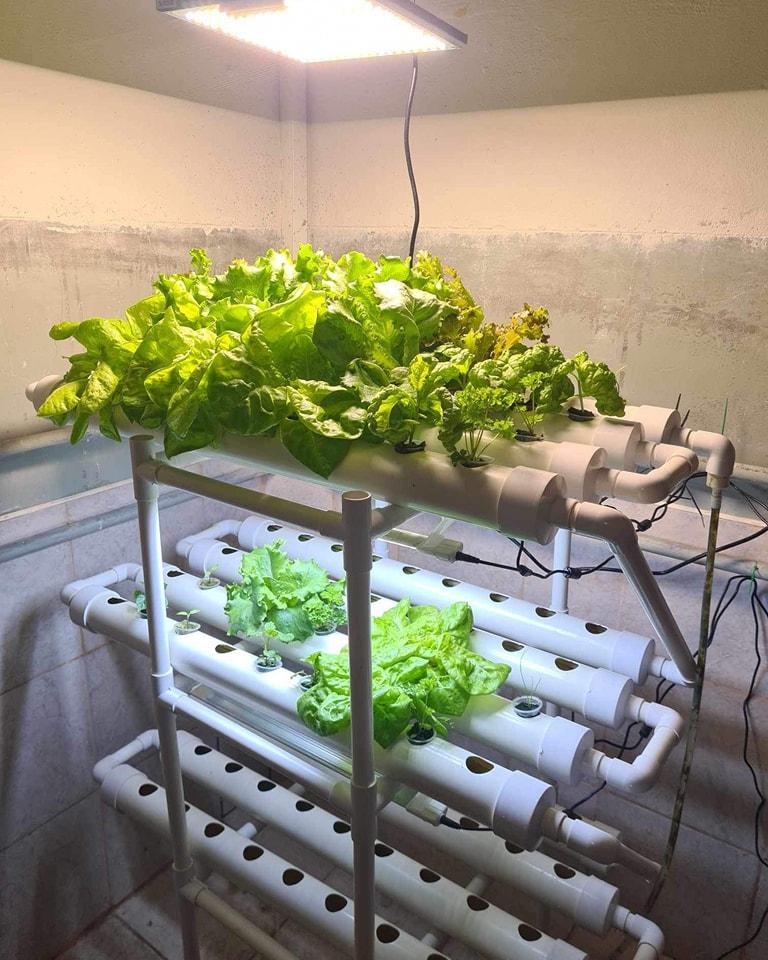
Kilimo cha[cs ] hydroponic[cs ] ambacho hutumia mfumo wa mabomba ya plastiki huotesha na kulisha mimea bila kutumia udongo. Mimea ya majani kama saladi na mhindi inaonyeshwa  kuwa inakuzwa na mifumo hii ya kiteknolojia.